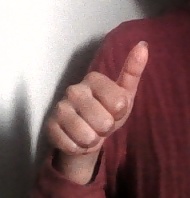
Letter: aleff